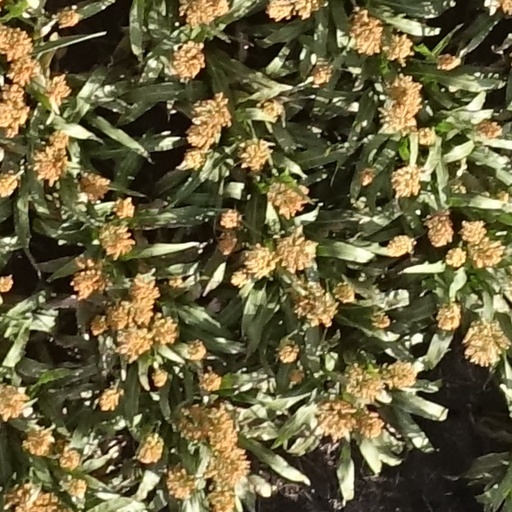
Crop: sorghum